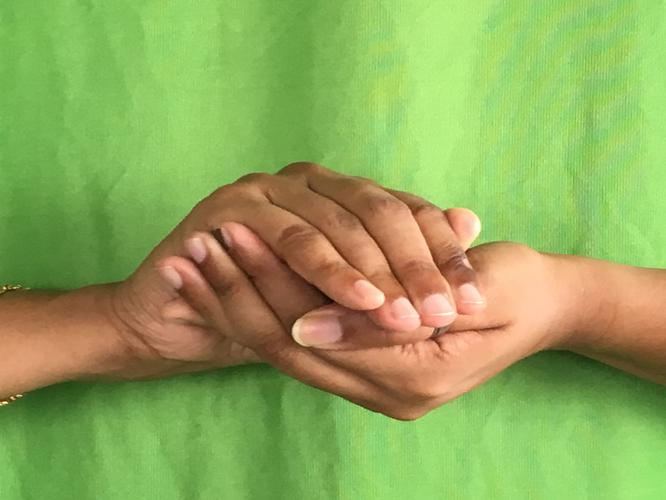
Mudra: Samputa
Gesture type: double_hand